Purna Shova Chitrakar

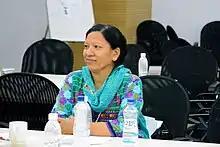
Chitrakar at the 4MSP mobilisation workshop, 2013

Purna Shova Chitrakar is an activist, columnist, writer, Nepalese founder of "Ban Landmines Campaign Nepal" (NCBL), and recipient of the N-Peace Award in 2011. She is currently the Director of NCBL.